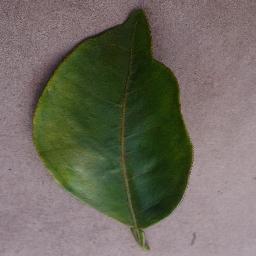
Label: Orange___Haunglongbing_(Citrus_greening)